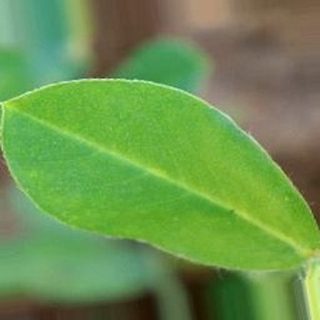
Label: healthy_groundnut